Fall of the dictatorship of Primo de Rivera

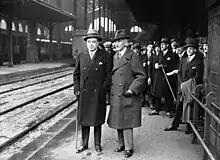
Francesc Macià (right) with his lawyer (left) about to leave Paris after the trial for the failed plot of Prats de Molló.

One of the key points of the Dictatorship's propaganda had been that it had managed to reestablish the value of the peseta —the "depreciation of the currency" had been one of the reasons given to justify the coup d'état—. When Primo de Rivera came to power, the exchange rate of the dollar was 7.50 pesetas, and in the following years the Spanish currency was revalued against both the dollar and the pound sterling. In 1927 the exchange rate of the dollar was 5.18 pesetas —and that of the pound sterling a little less than 28 pesetas—. The problem was that the revaluation of the peseta was largely artificial, since it was mainly due to the speculative movements of foreign capital attracted by the high interest rates and by the bullish perspectives of the currency —which responded to the decrease in the deficit of the balance of trade and, above all, to the consolidation of the dictatorial regime with the victory in the Rif War and the changeover from the Military Directory to the Civil Directory in December 1925—.